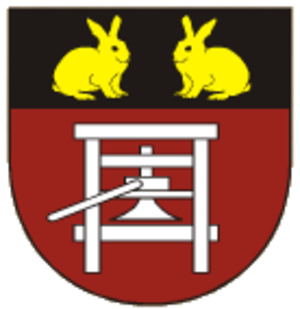
Kralice nad Oslavou est une commune du district de Třebíč, dans la région de Vysočina, en République tchèque. Sa population s'élevait à 1 013 habitants en 2019.